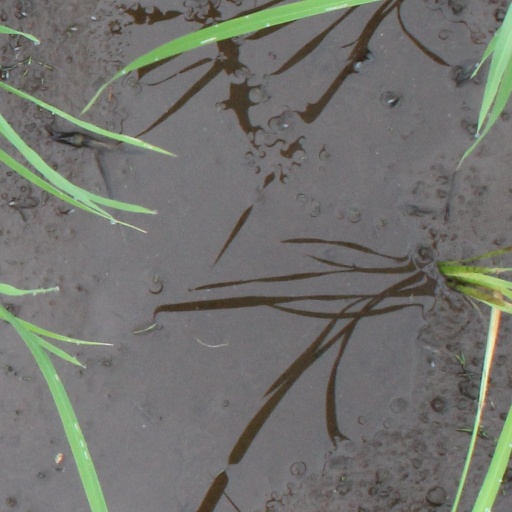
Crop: rice